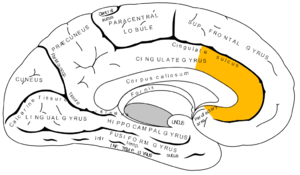
Le cortex cingulaire antérieur est la partie frontale du cortex cingulaire, qui ressemble à un « collier » s'enroulant autour du corps calleux.